Russo-Ukrainian cyberwarfare

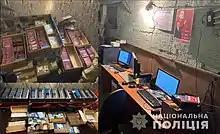
Pro-Russian bot farm in Ukraine.

Cyberwarfare is a component of the confrontation between Russia and Ukraine since the Revolution of Dignity in 2013–2014. While the first attacks on information systems of private enterprises and state institutions of Ukraine were recorded during mass protests in 2013, Russian cyberweapon Uroburos had been around since 2005. Russian cyberwarfare continued with the 2015 Ukraine power grid hack at Christmas 2015 and again in 2016, paralysis of the State Treasury of Ukraine in December 2016, a Mass hacker supply-chain attack in June 2017 and attacks on Ukrainian government websites in January 2022.